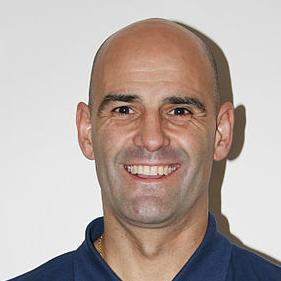
Age: 41